Paola, Calabria

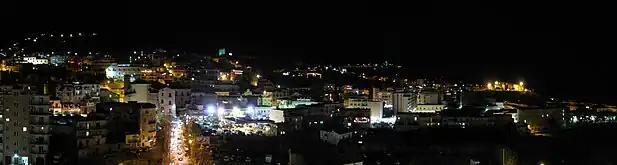
Night-time cityscape

The town has several infrastructures and connecting lines such as: the railway station along the Southern Tyrrhenian Railway and interchange point with the Paola-Cosenza railway. The town is crossed by the state road 18 along the north-south axis from which the state road 107 branches off. In the city there are various means of transport such as taxis, buses and urban service, in the city there is a minibus service on call.